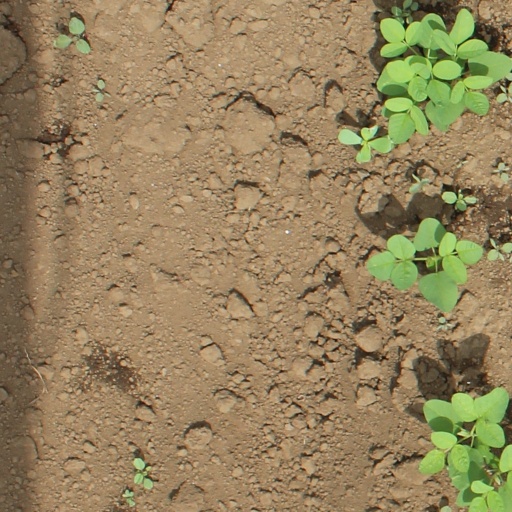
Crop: soybean